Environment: real
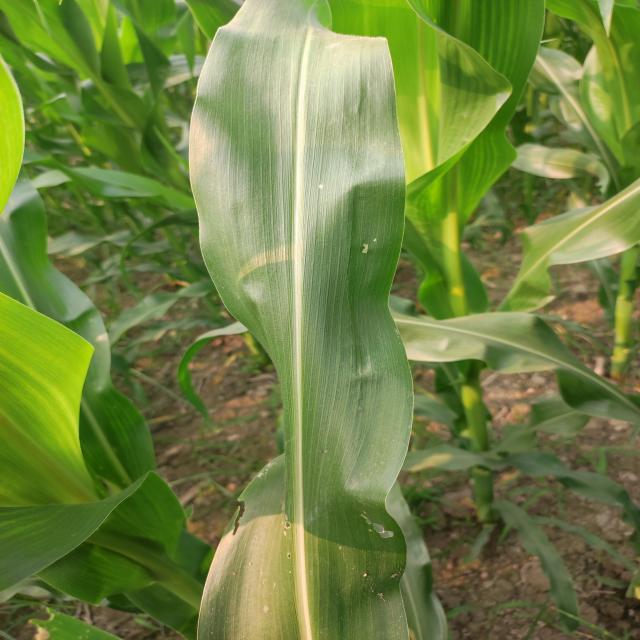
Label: fall_armyworm